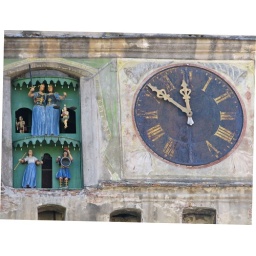
The clock on the tower in Sighisoara has figures that move with the time and the days of the week.